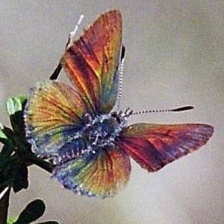
Species: PURPLISH COPPER
Butterfly family (ImageNet category): lycaenid_butterfly